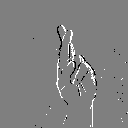
ASL letter: r